Oswald Achenbach

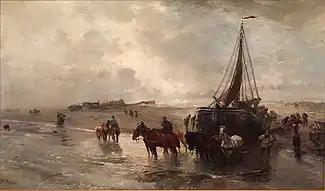
Gregor von Bochmann, "The Launching of a Fishing Boat in Holland", 1888

On 3 May 1851, Achenbach married Julie Arnz, to whom he had been engaged since 1848. She was the daughter of a Düsseldorf publisher, who published, among other periodicals, the "Düsseldorf Monathefte" and the "Düsseldorf Monatsalbum." Achenbach contributed to both of these with lithographs of his paintings, sketches, and other works. At the same time he began to take his first students. Between 1852 and 1857 the couple had four daughters, followed by a son in 1861. Achenbach's son, , would be an important innovator in the , a method of holding and operating reins while driving horses, and was ennobled for his contributions thereto by Wilhelm II.